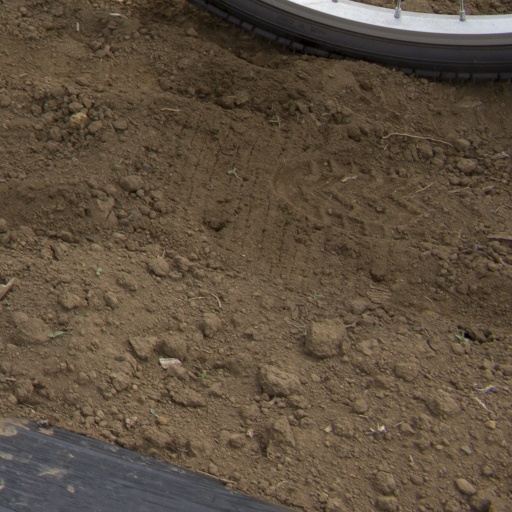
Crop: Jerusalem artichoke